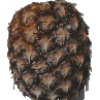
Label: Pineapple 1